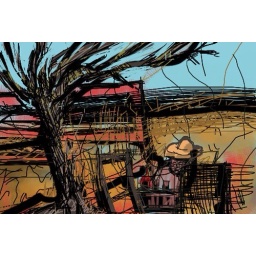
Man in orange hat